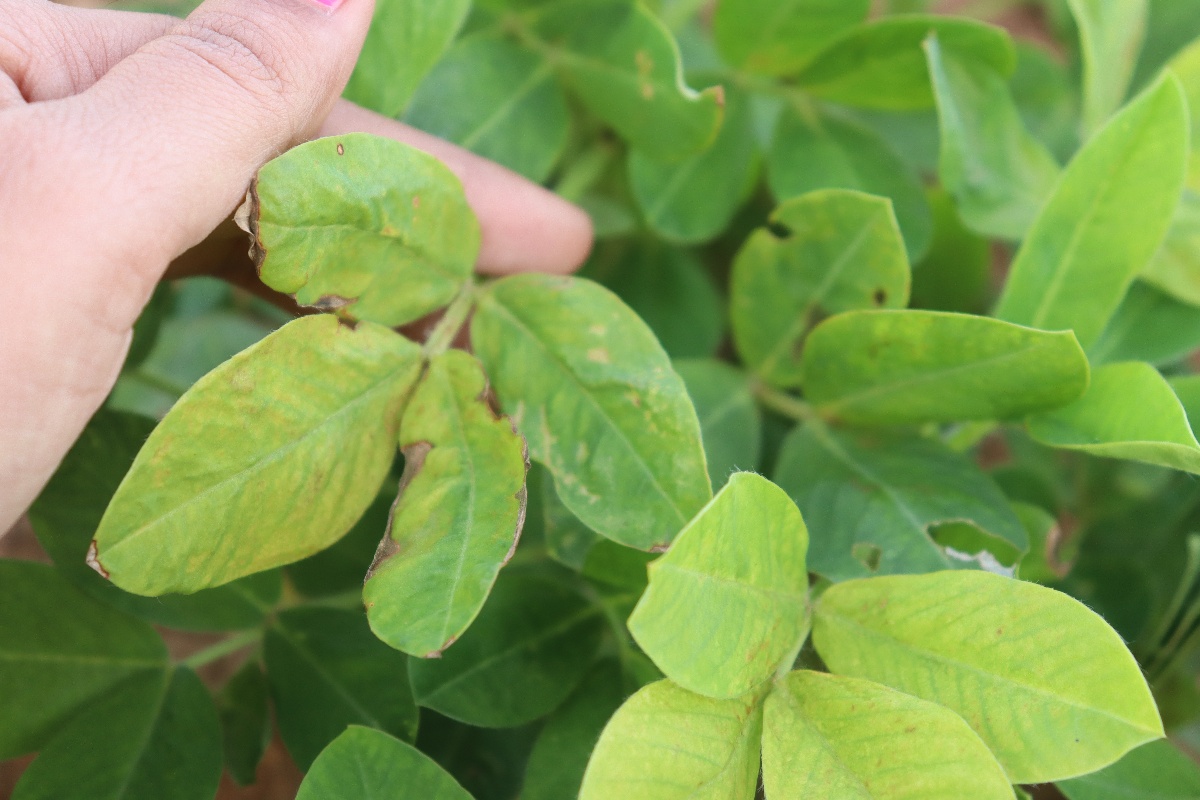
Label: early_leaf_spot